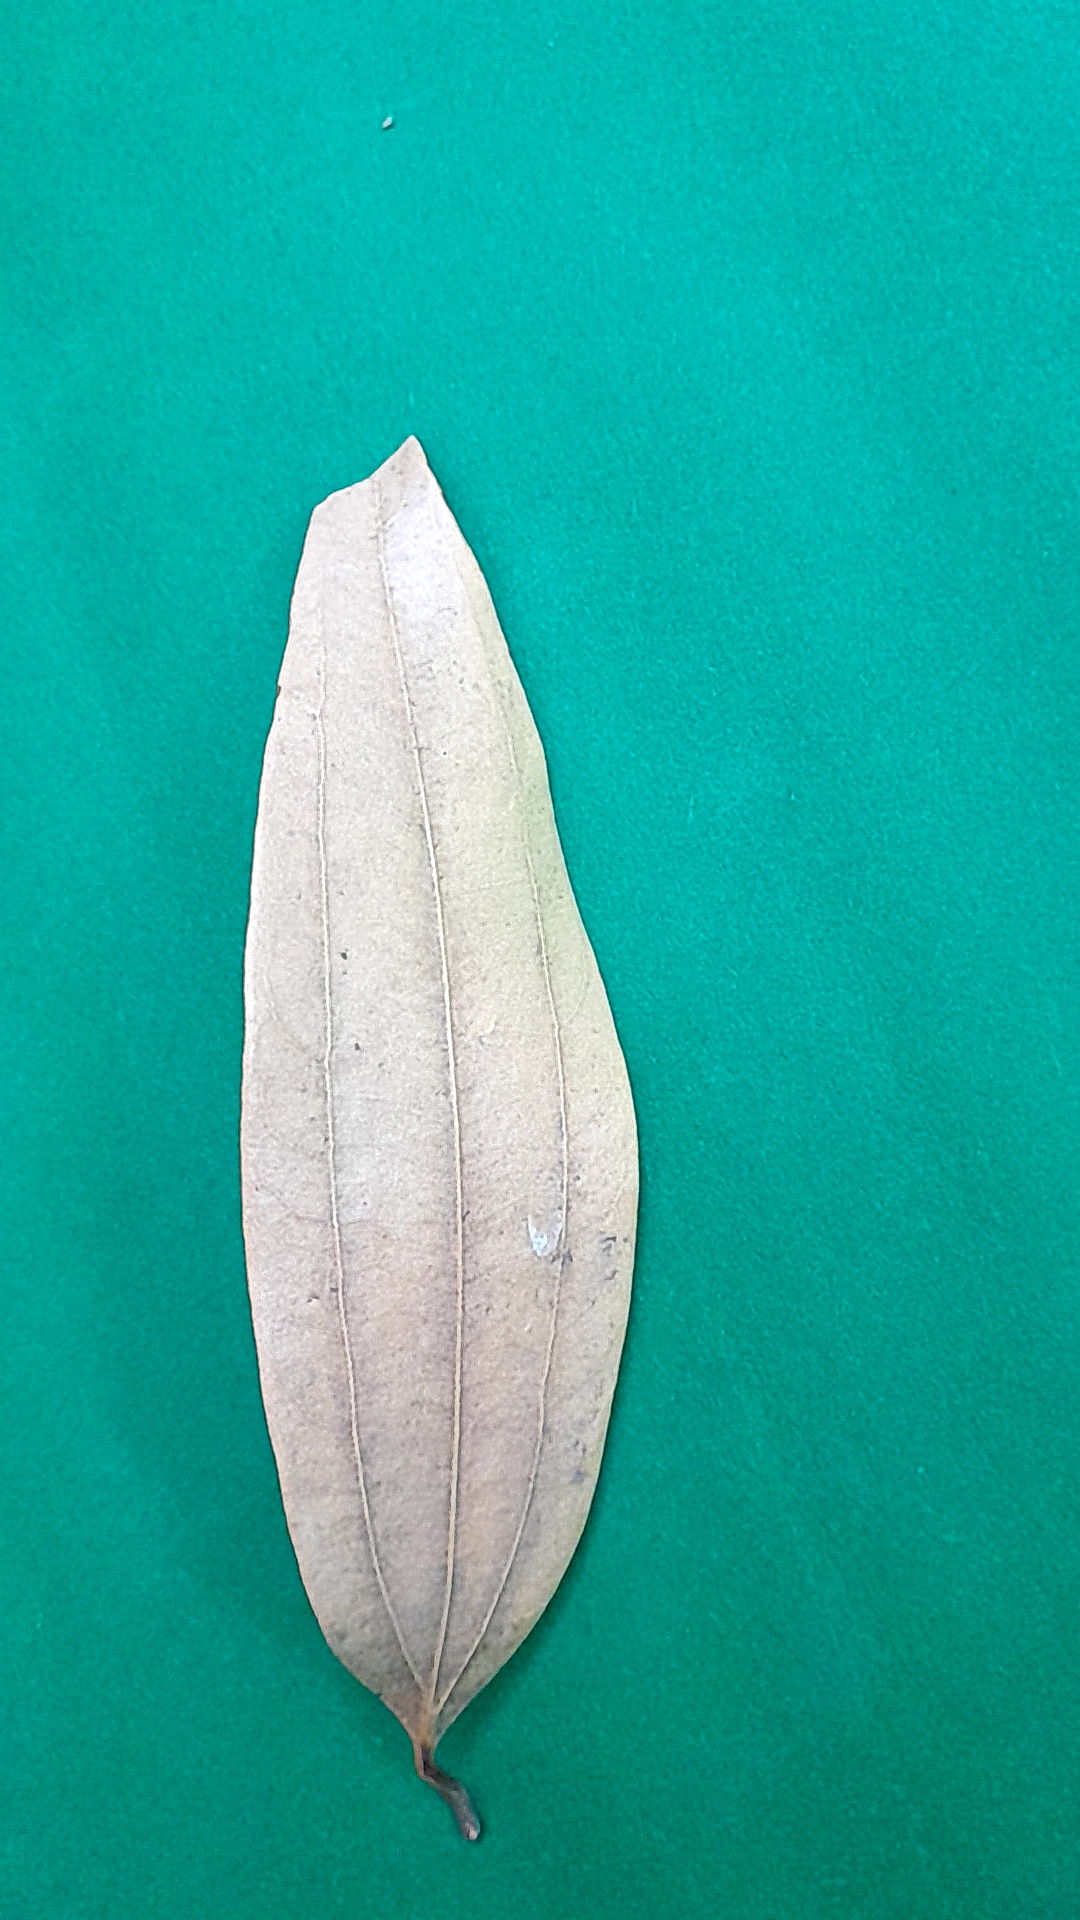
Label: Dry Leaf